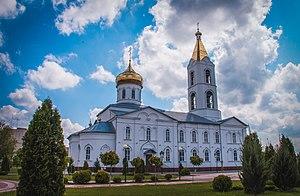
Alekseïevka est une ville de l'oblast de Belgorod, en Russie. Sa population s'élevait à 38 179 habitants en 2019.